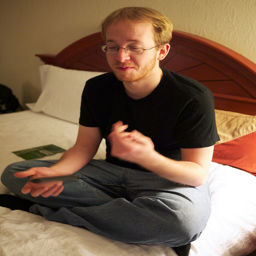
a man sitting on a be while holding a cell phone
a man sitting on a bed with his legs crossed
A man sits on a bed talking with hand gestures.
Man sitting cross legged on bed in room.
there is a man sitting on a hotel bed talking to someone out of frame.